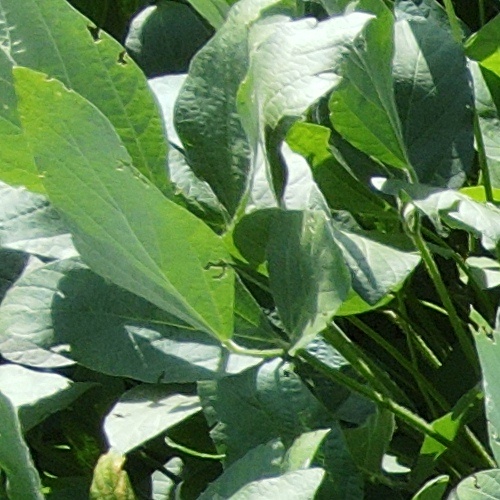
Label: Caterpillar